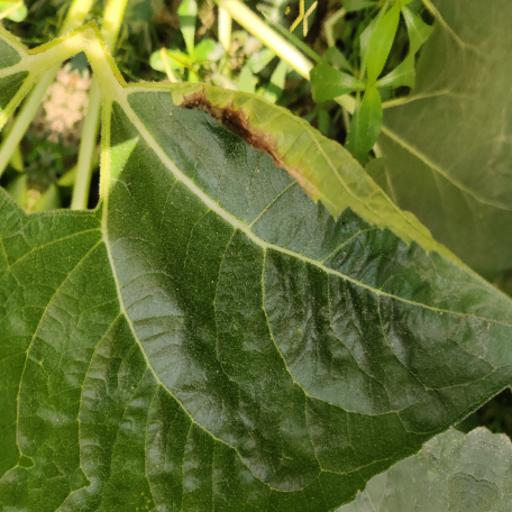
Label: Downy_mildew